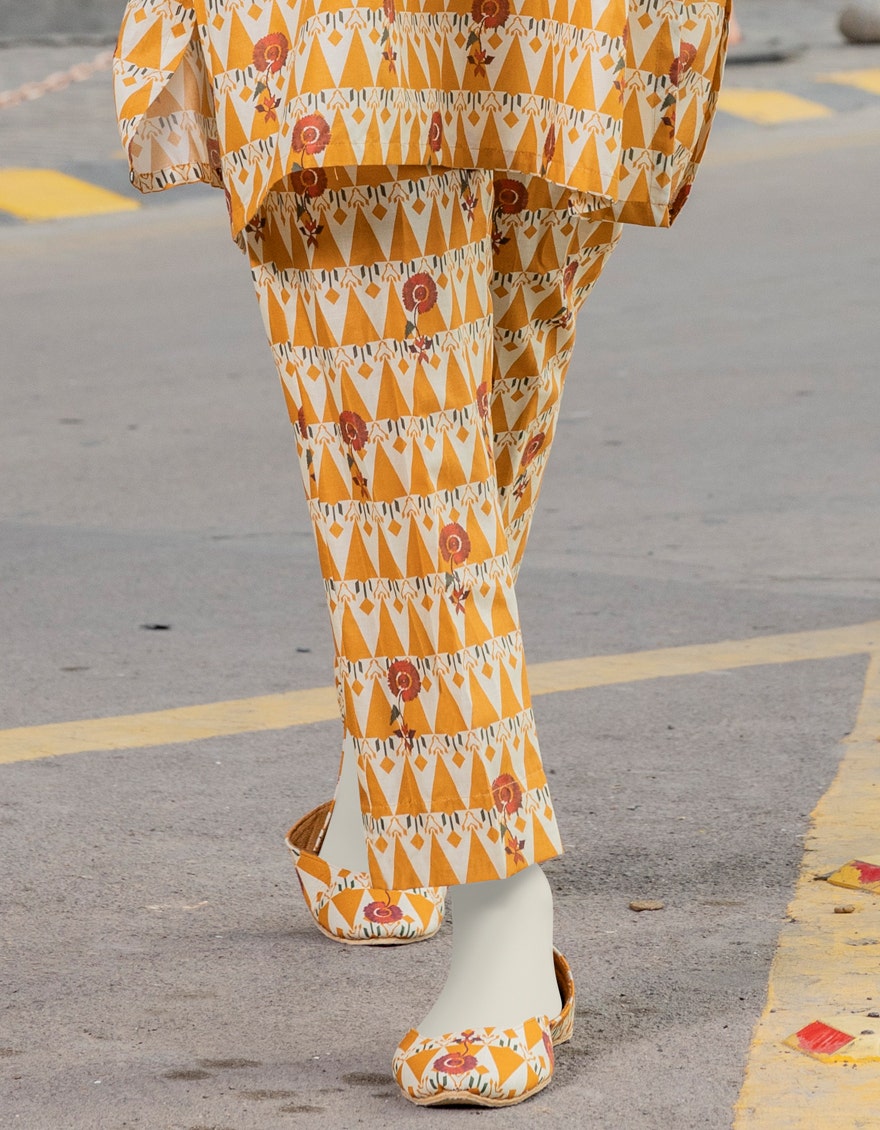
yellow multi print cotton pajamas pants